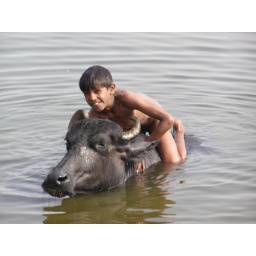
A boy washing a cow in the Ganges.